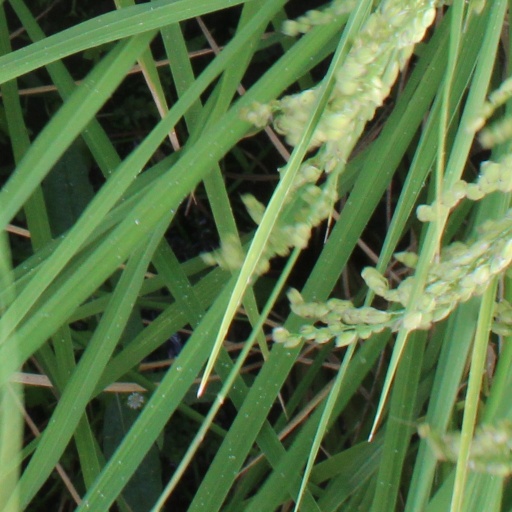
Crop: rice